Alison Levine (mountain climber)

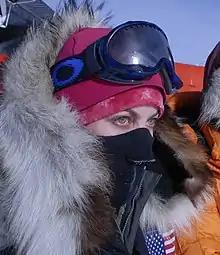
Alison Levine at South Pole

Alison Levine (born April 5, 1966) is an American mountain climber, motivational speaker and leadership consultant. She is the author of "On the Edge: The Art of High Impact Leadership" and the executive producer of a documentary, "The Glass Ceiling". She has ascended the highest peaks on every continent and also skied to both the North and South Poles. In 2010, she completed the Adventure Grand Slam by reaching the summit of Mount Everest.